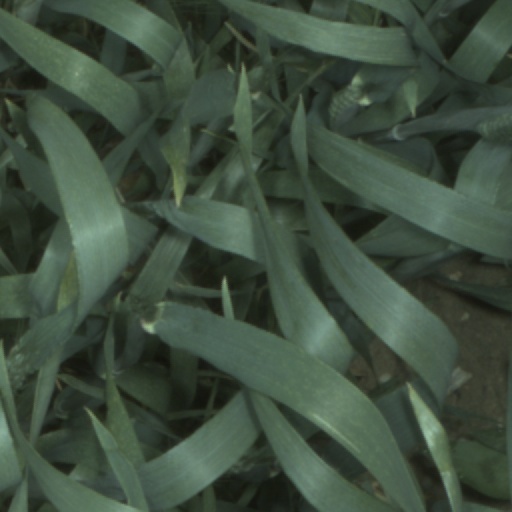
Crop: wheat